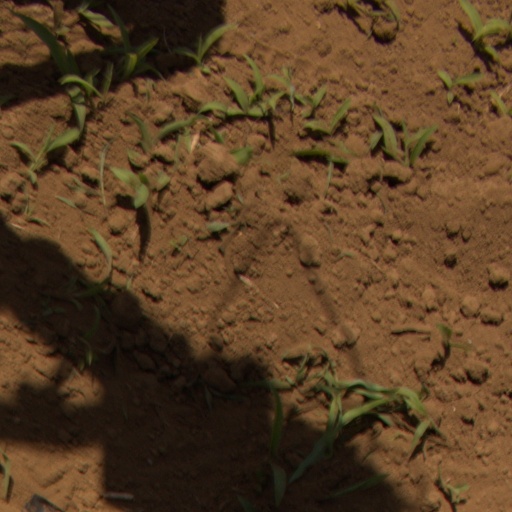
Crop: Jerusalem artichoke